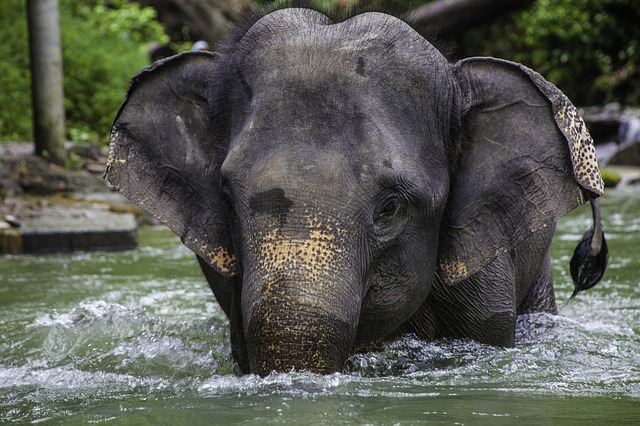
Label: elefante